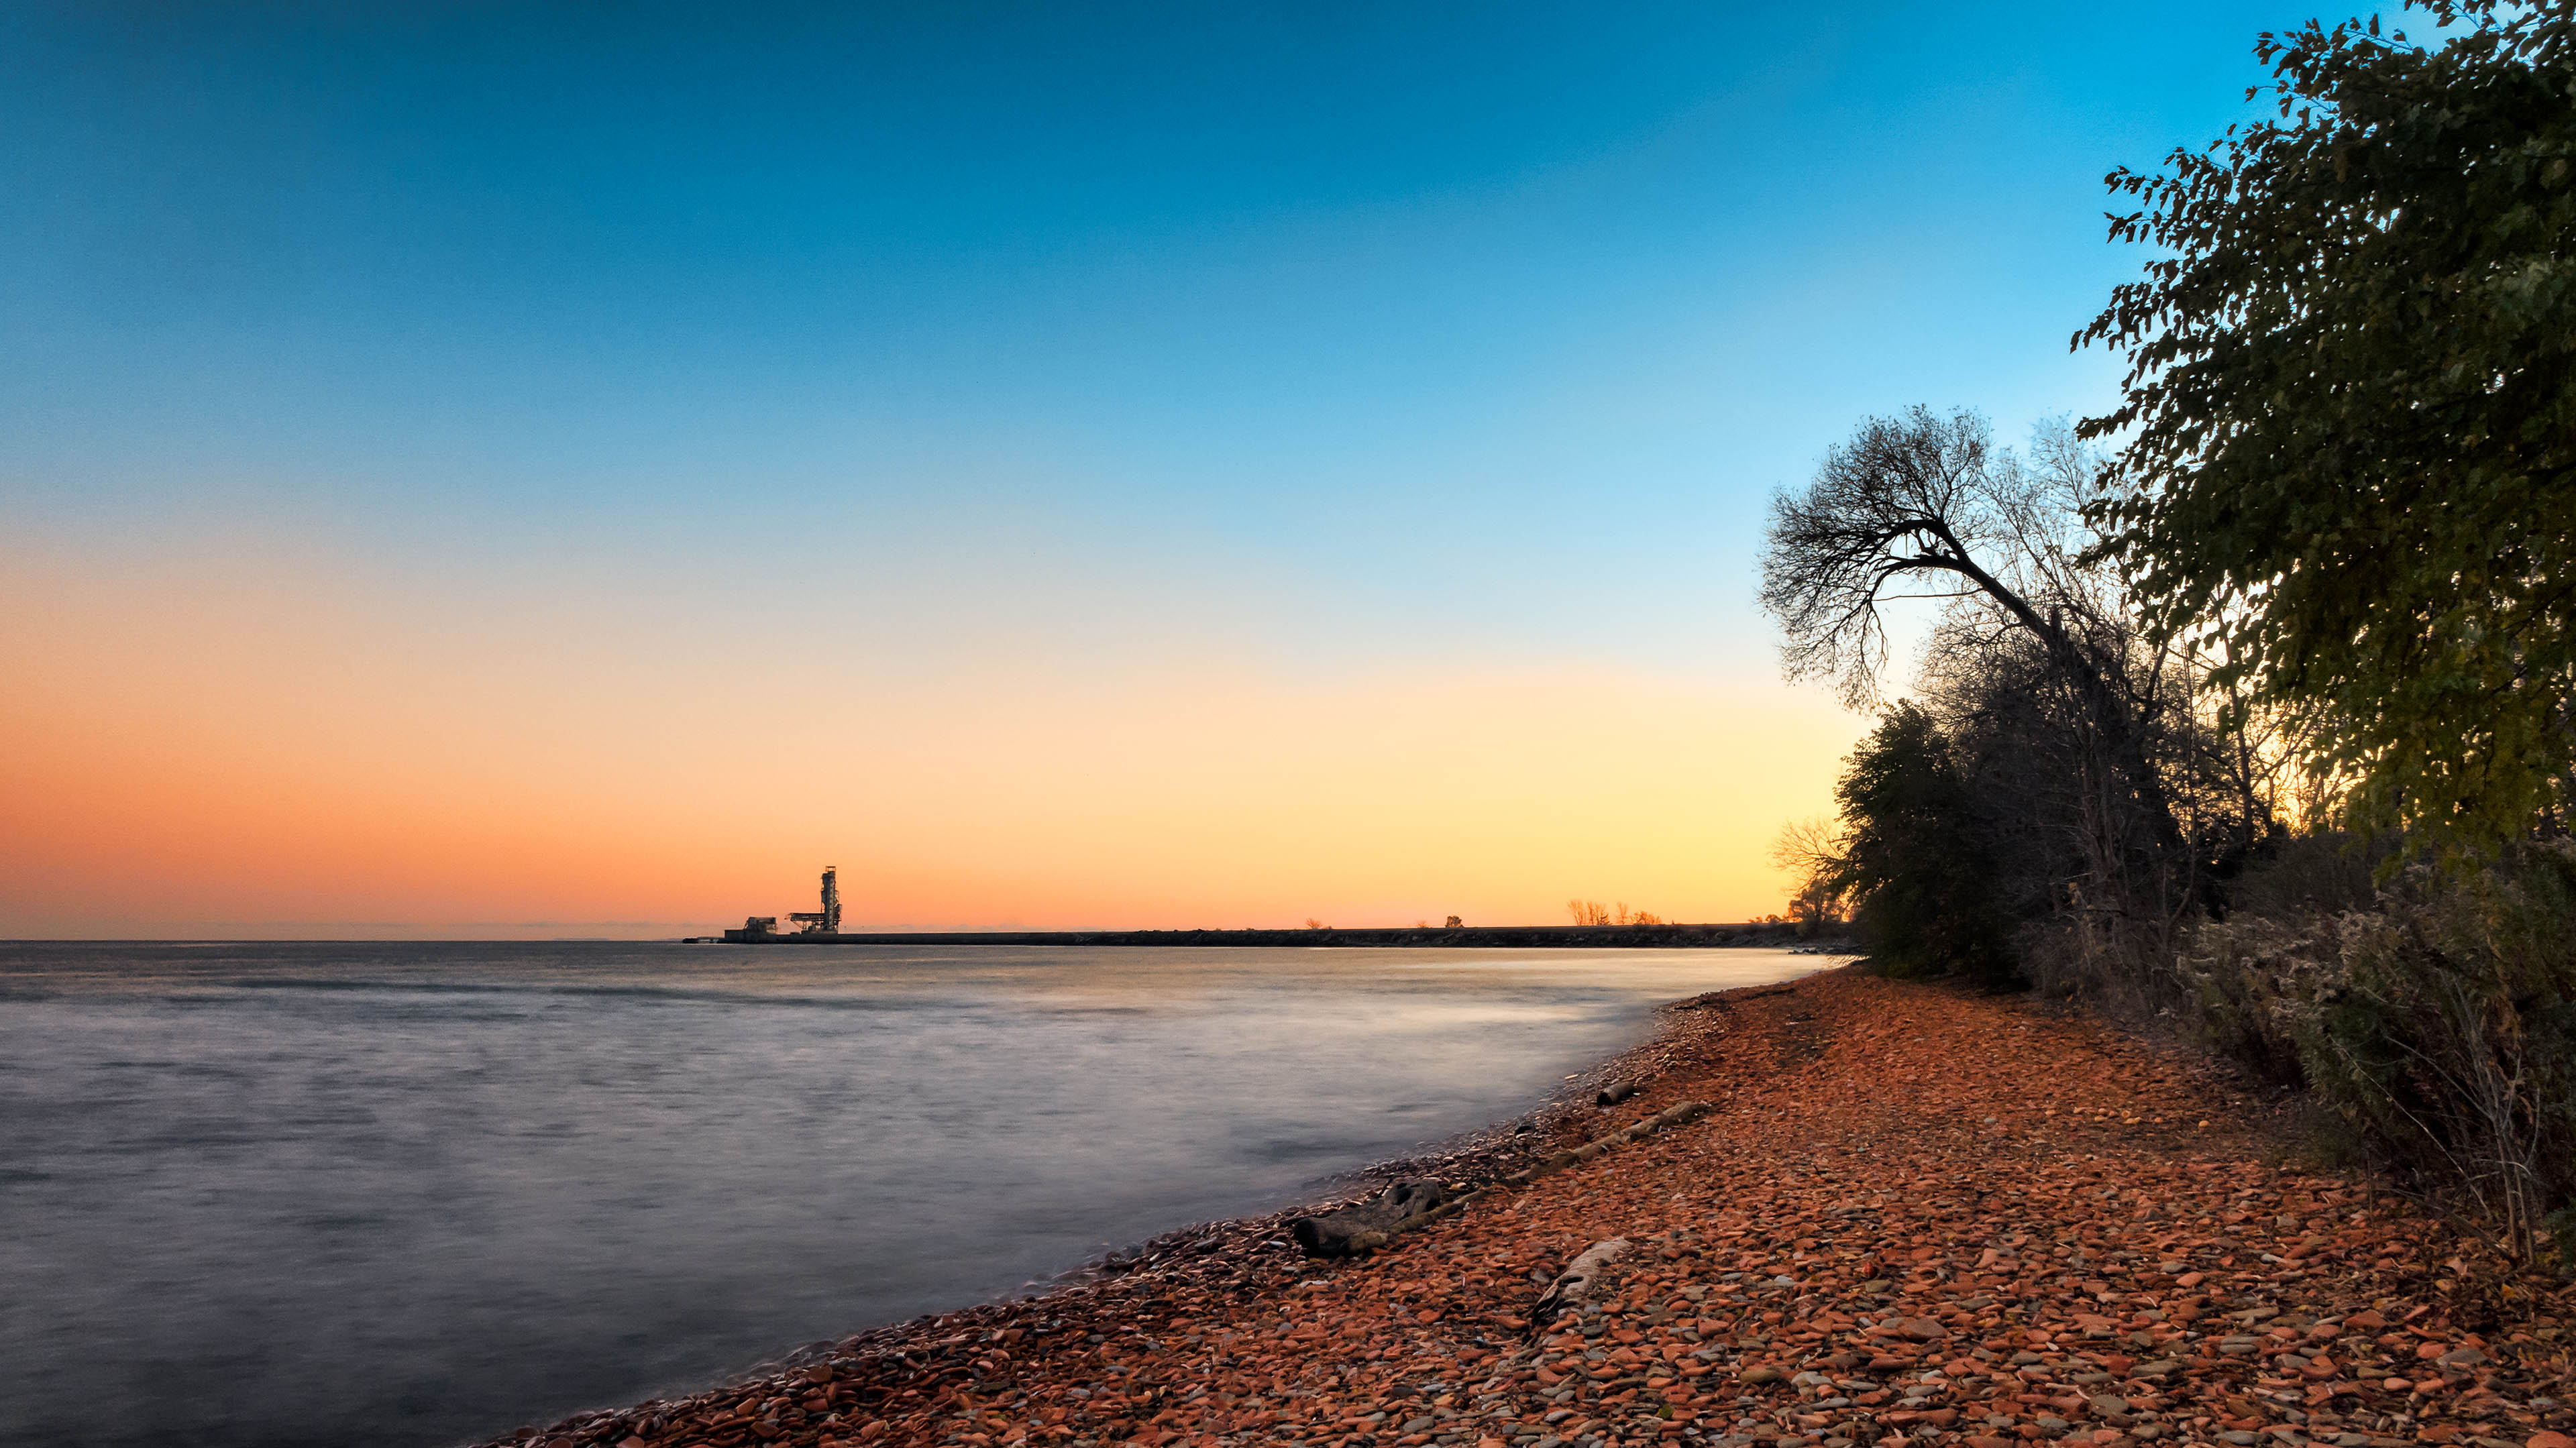
beach, landscape, sea, coast, nature, ocean, horizon, sky, sun, sunrise, sunset, sunlight, morning, shore, wave, lake, dawn, dusk, clear, evening, park, lakeside, body of water, canada, day, mississauga, ontario, lumix, panasonic, dmc, lx7, panasoniclumixdmclx7, oakville